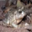
Label: frog